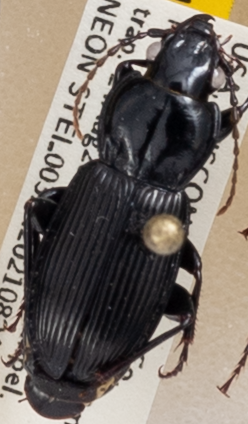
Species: Pterostichus novus
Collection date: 2021-08-24
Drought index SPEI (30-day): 0.578
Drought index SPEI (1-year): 0.144
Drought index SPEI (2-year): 1.242